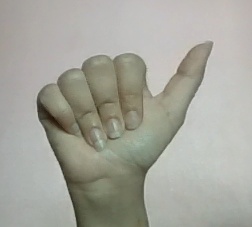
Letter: dhad